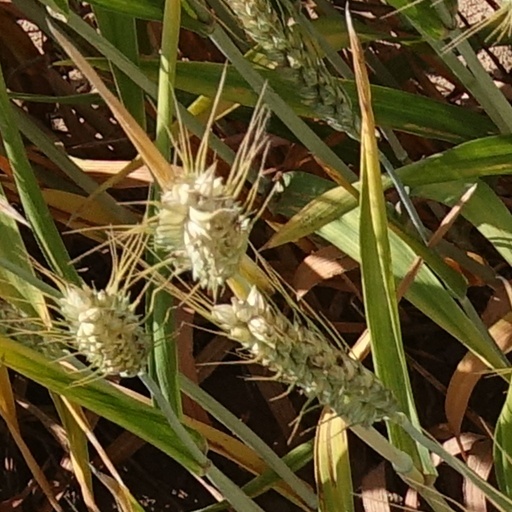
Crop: wheat